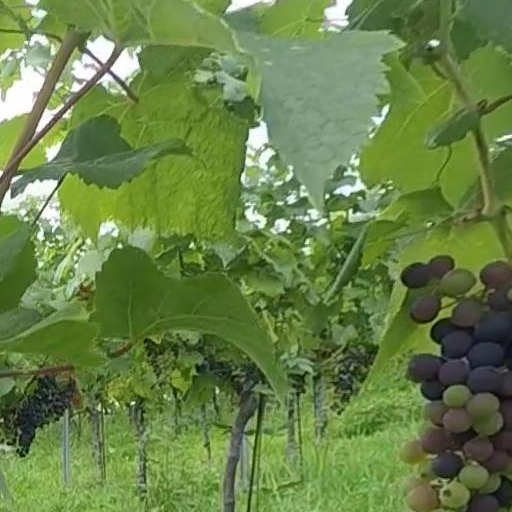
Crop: grape